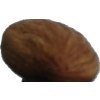
Label: almonds